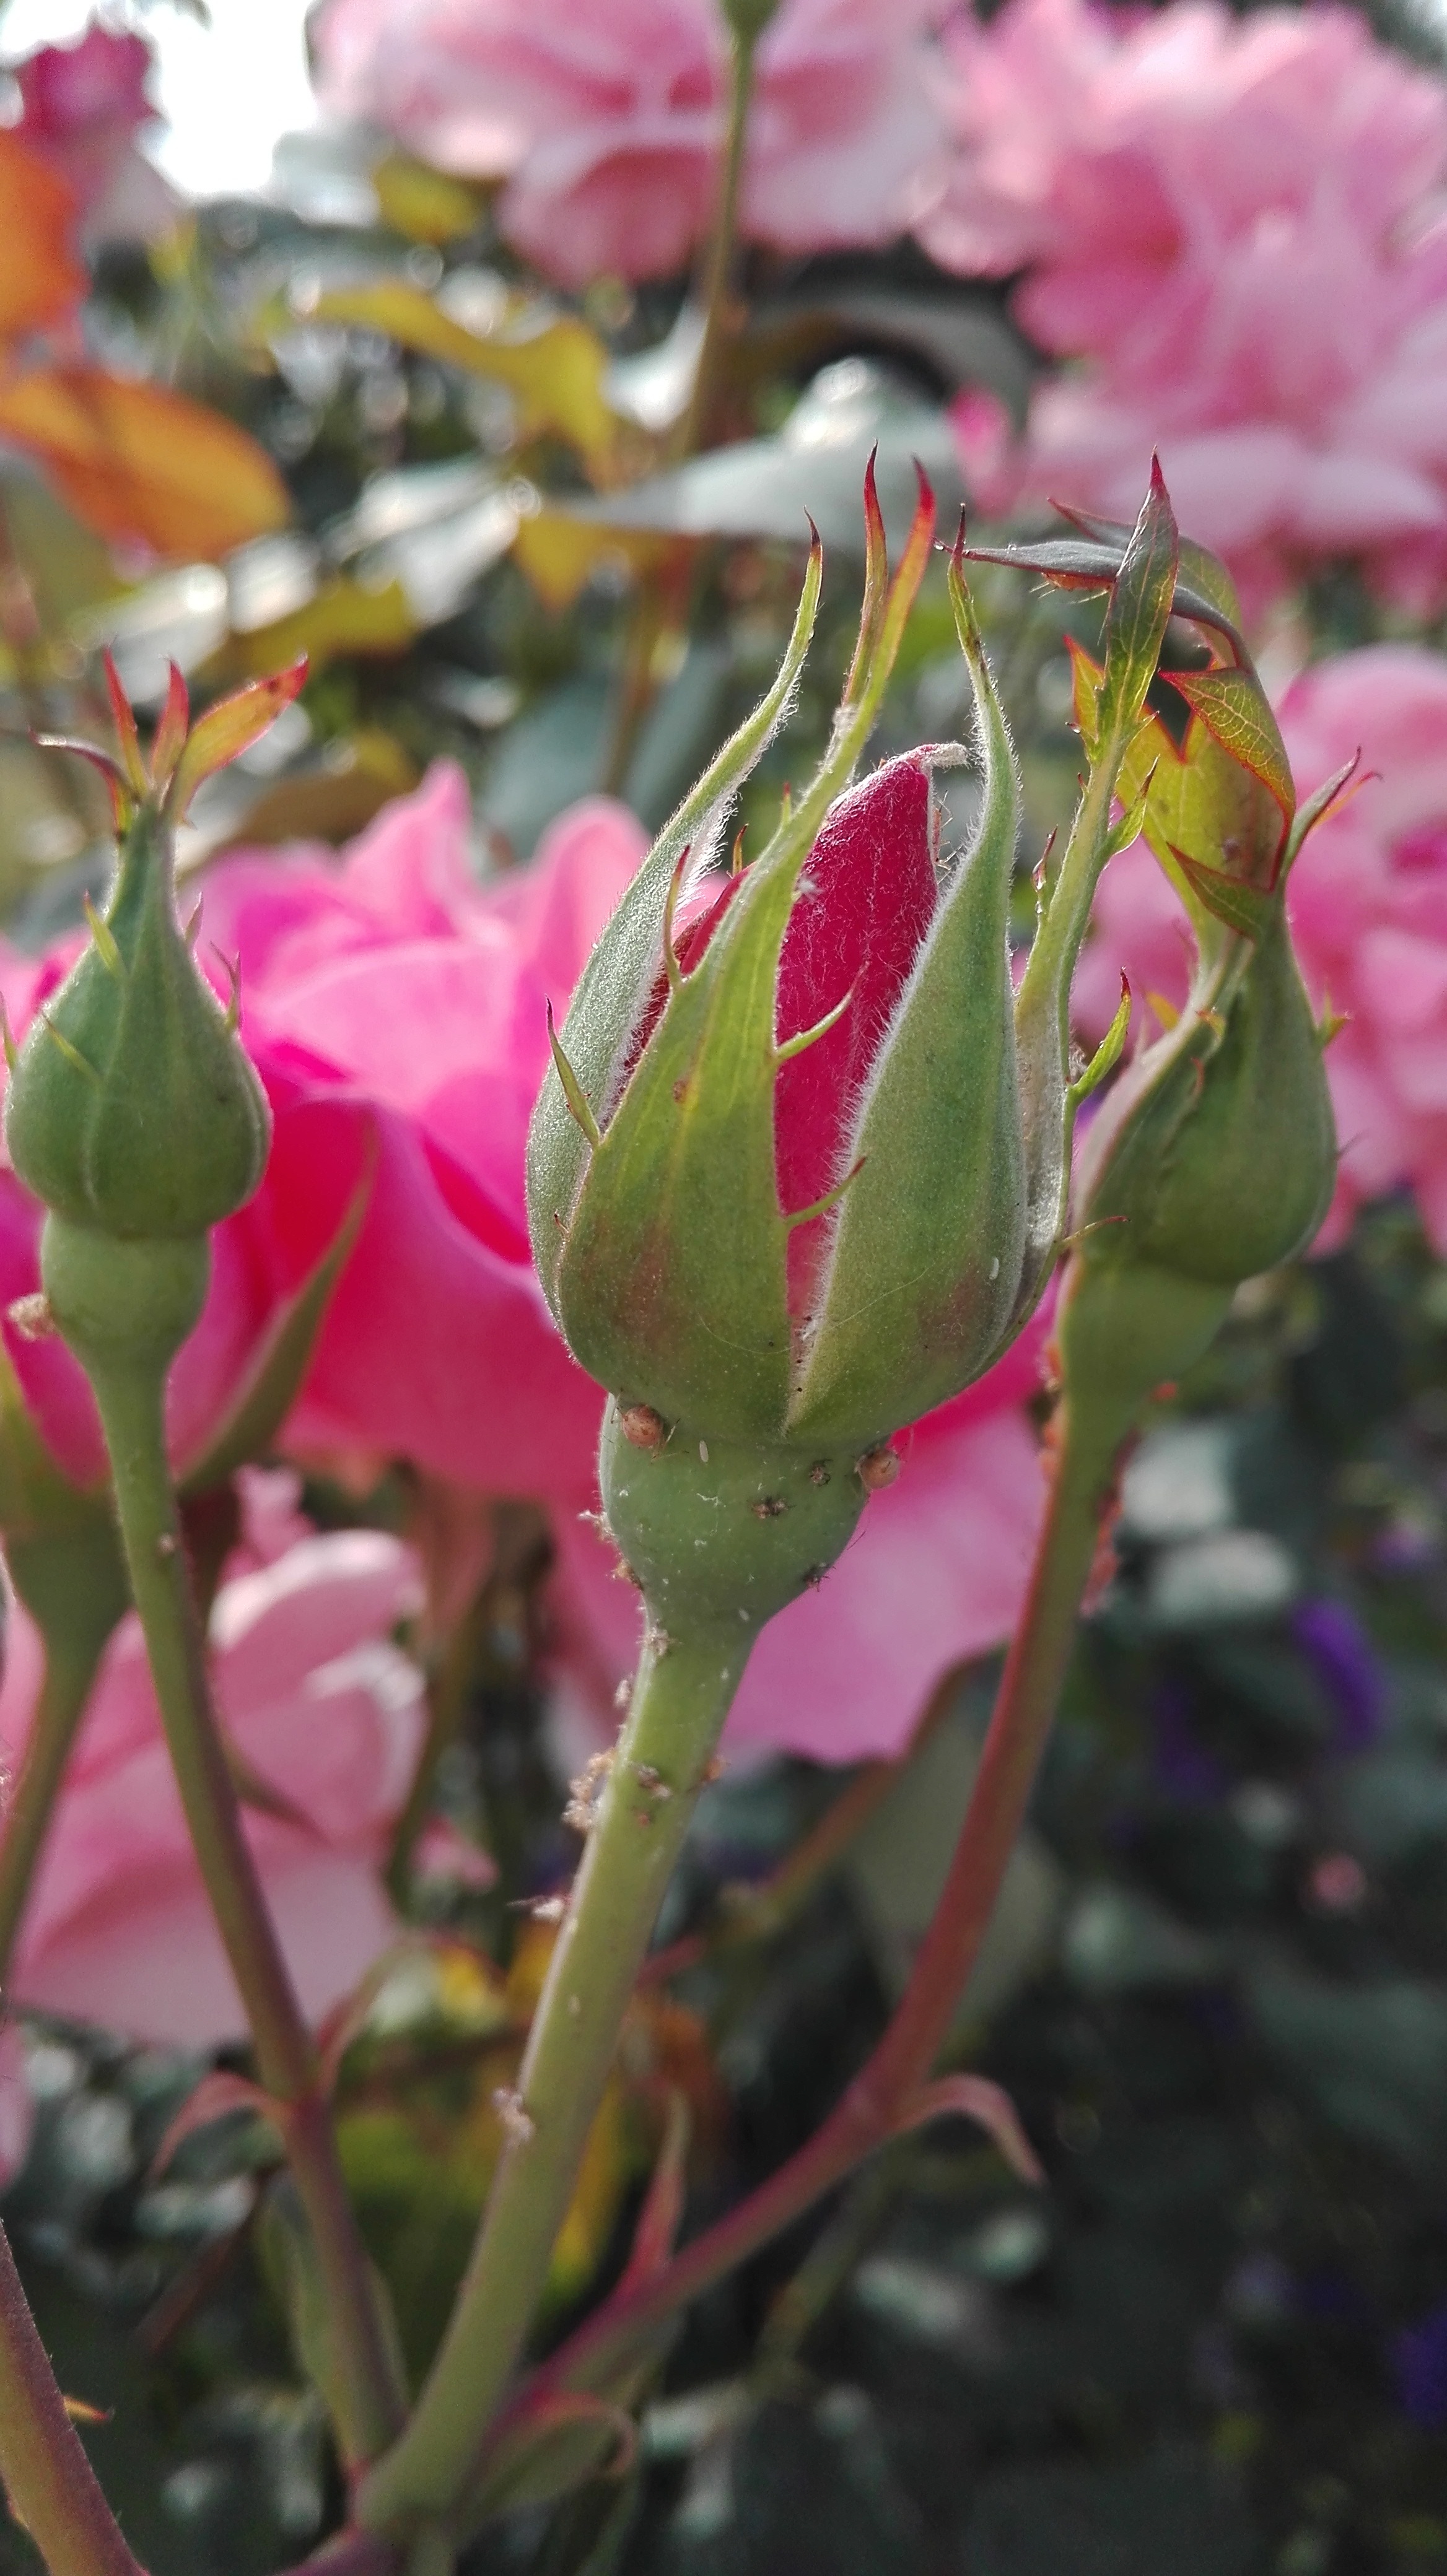
nature, branch, blossom, plant, leaf, flower, petal, rose, botany, flora, wildflower, flowers, shrub, bud, macro photography, flowering plant, land plant